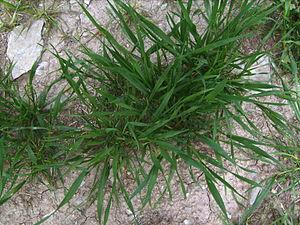
Le tallage est une propriété de nombreuses espèces de poacées qui leur permet de produire de multiples tiges à partir de la plantule initiale assurant ainsi la formation de touffes denses. Ce phénomène est favorisé dans le cas des cultures de céréales car le nombre de tiges, et donc le nombre d'épis, peut influer directement sur le rendement même si un blé à tallage herbacé important peut donner un nombre d'épis inférieur ou égal à celui d'un blé à tallage herbacé plus réduit.
Le rouleau à gazon est un tambour creux, d'acier ou de matière plastique, généralement lesté par du sable ou de l'eau, qui permet de travailler une pelouse par tassement.